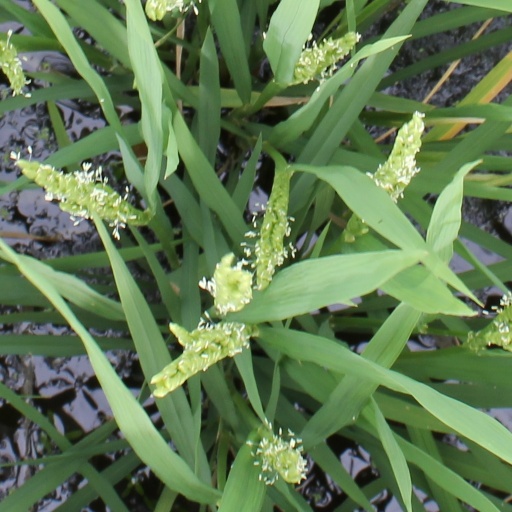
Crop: rice